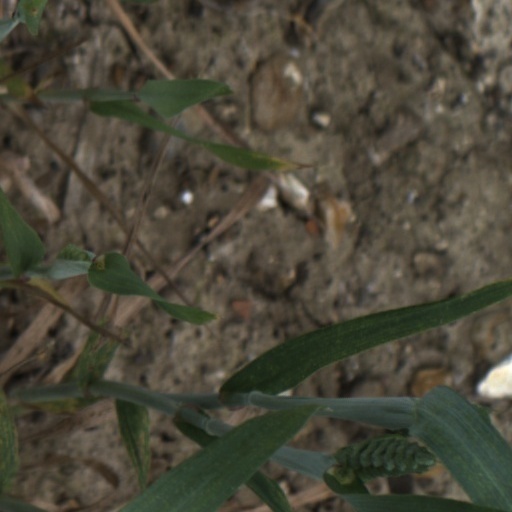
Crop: wheat